U.S. Route 64 in Arkansas

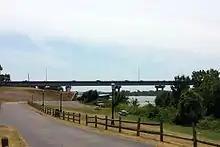
Bridge carrying US 64 over the Arkansas River in Van Buren

US 64 crosses Arkansas' western border over the Arkansas River, heading southeast into downtown Ft. Smith. Upon entry to Arkansas, the highway passes the Fort Smith National Historic Site, Ft. Smith Confederate Monument, Commercial Hotel and the West Garrison Avenue Historic District, all on the National Register of Historic Places. The highway turns northwest near the New Theatre, following the Arkansas and Missouri Railroad and concurring with US 71B onto 10th and 11th Streets. Westbound traffic runs on 10th St and eastbound traffic on 11th St past the Fort Smith Masonic Temple. Traffic converges onto Midland Boulevard. US 64 crosses the Arkansas River again near the American Doughboy Monument as it enters Van Buren on Broadway. US 64 passes the Van Buren Post Office before turning east onto Highway 59 (Main Street_, then northeast again becoming the Alma Highway. US 64 passes a former alignment, now designated as Oak St. After Oak St, US 64 crosses Interstate 540 (I-540) and continues east to Alma. US 64 closely follows I-40 until Conway, while also closely following the Arkansas River, the Union Pacific Railroad, and the southern edge of the Ozark National Forest.